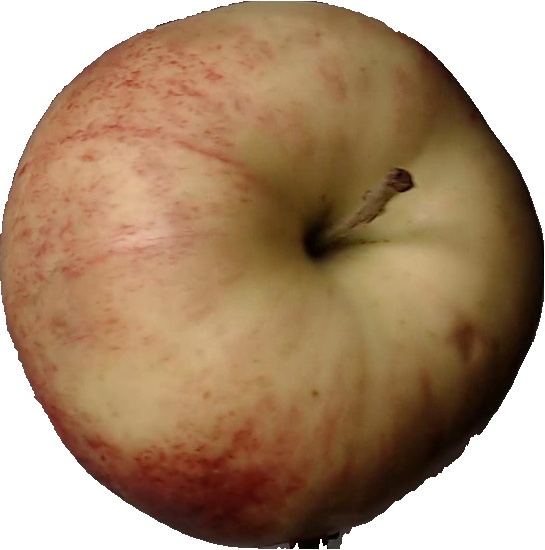
Label: apple_red_3